Black Belt (region of Alabama)

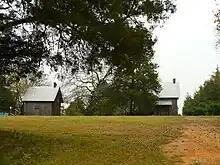
Former slave cabins at Faunsdale Plantation in Marengo County.

Lacking a reliable source of water, the earliest settlers avoided farming the black soil in the belt until the discovery that deep artesian wells could be drilled to supply water for people, livestock, and crops. Beginning in the 1830s after Indian Removal, cotton plantations were developed that produced the commodity crop that became Alabama's greatest source of wealth. Before the American Civil War, these plantations were worked by thousands of African-American slaves. The Black Belt region had the highest density of population in the state and was majority-black.